Fujifilm FinePix F series

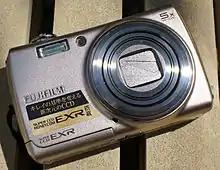
Fujifilm FinePix F200EXR

The F10 was announced in February 2005 and released April 30, 2005. The first breakthrough model of the F series, the 6.3-megapixel FinePix F10, was announced in February 2005 and became available on April 30 of that year.